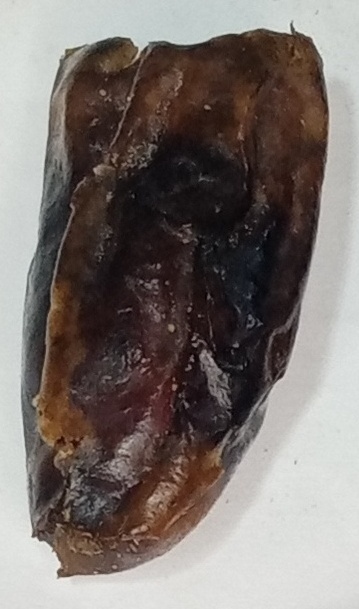
Variety: gajar
Size: medium
Grade: grade-1